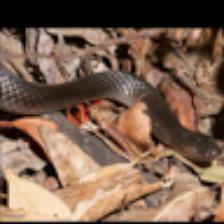
Label: NonHuman